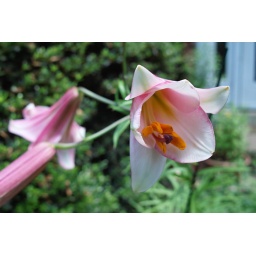
auto white balance, center area metering, processed in SPP3.5.1 with minor edit of sliders, 0 on colorwheel